Jacob Koninck

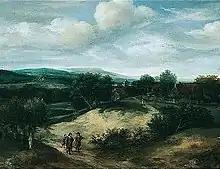
"Dune landscape with hunters", 1667

Jacob Koninck (c. 1615 – c. 1695) was a Dutch Golden Age landscape painter.